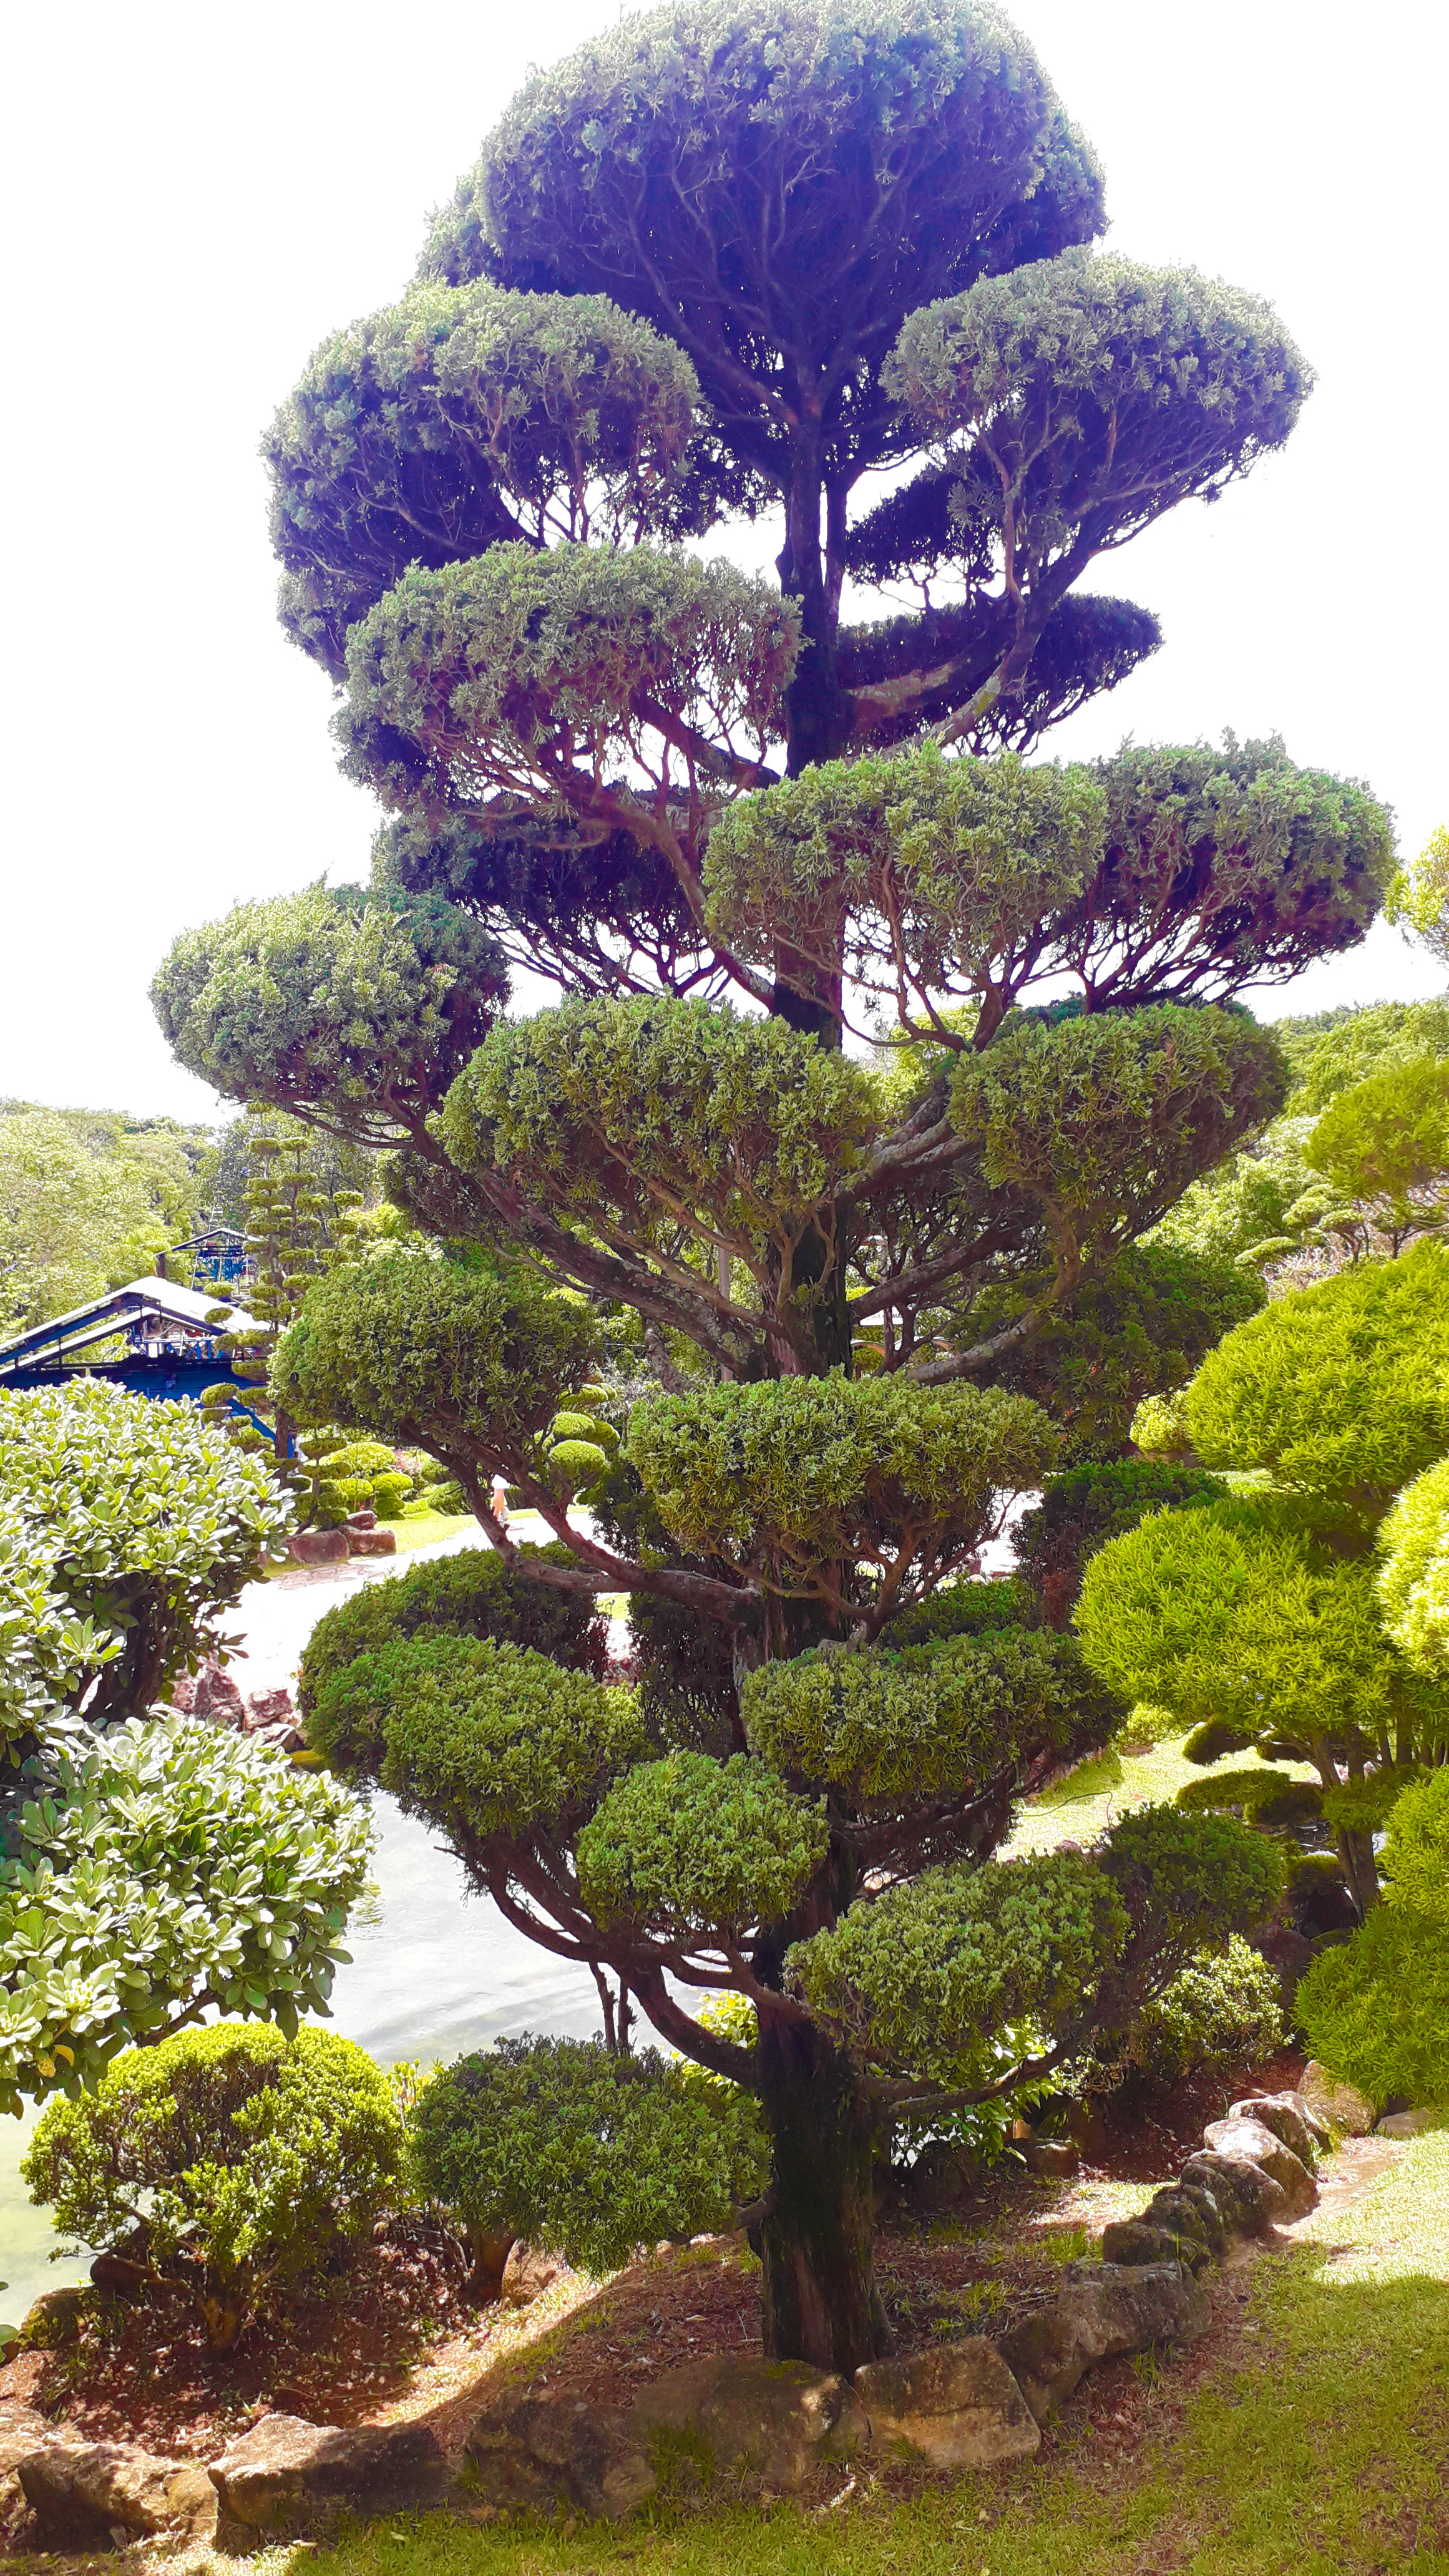
japanese, garden, plant, nature, botany, branch, larch, terrestrial plant, flowerpot, tree, biome, trunk, evergreen, sky, grass, shrub, shortstraw pine, landscape, groundcover, conifer, flowering plant, vascular plant, natural landscape, bonsai, fir, Canadian fir, spruce, western yellow pine, pine, pine family, tropical and subtropical coniferous forests, landscaping, American pitch pine, interior design, Yellow fir, white pine